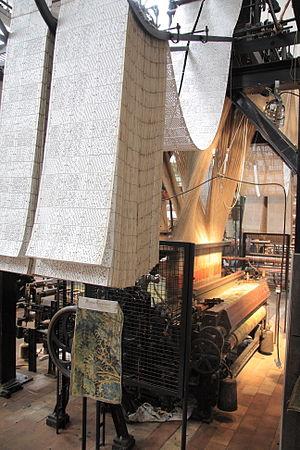
Un métier à tisser
Roubaix est une commune française située dans le département du Nord, en région Hauts-de-France. Elle est le chef-lieu de deux cantons. Autrefois appelée Robacum ensuite au XIe nommée Rubaix et plus fréquemment au XIIe Rosbais et Rosbacum.